Marina Vega

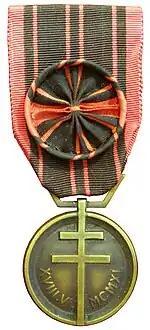
Sample Resistance Medal (France) awarded to Vega

Vega was born into a wealthy family of Republican, anti-fascist tradition. With the rise of Francisco Franco's forces and their victory in the Spanish Civil War, her father, director of prisons with the Republic, was sentenced to 16 years in jail for the "crime of Freemasonry" and sent to El Puerto de Santa María (Cádiz). Her mother, an employee of the Government of the Republic, had to go into hiding so as not to be targeted. Due to the situation in which her mother found herself, Marina was sent to France with some family friends for her own protection.